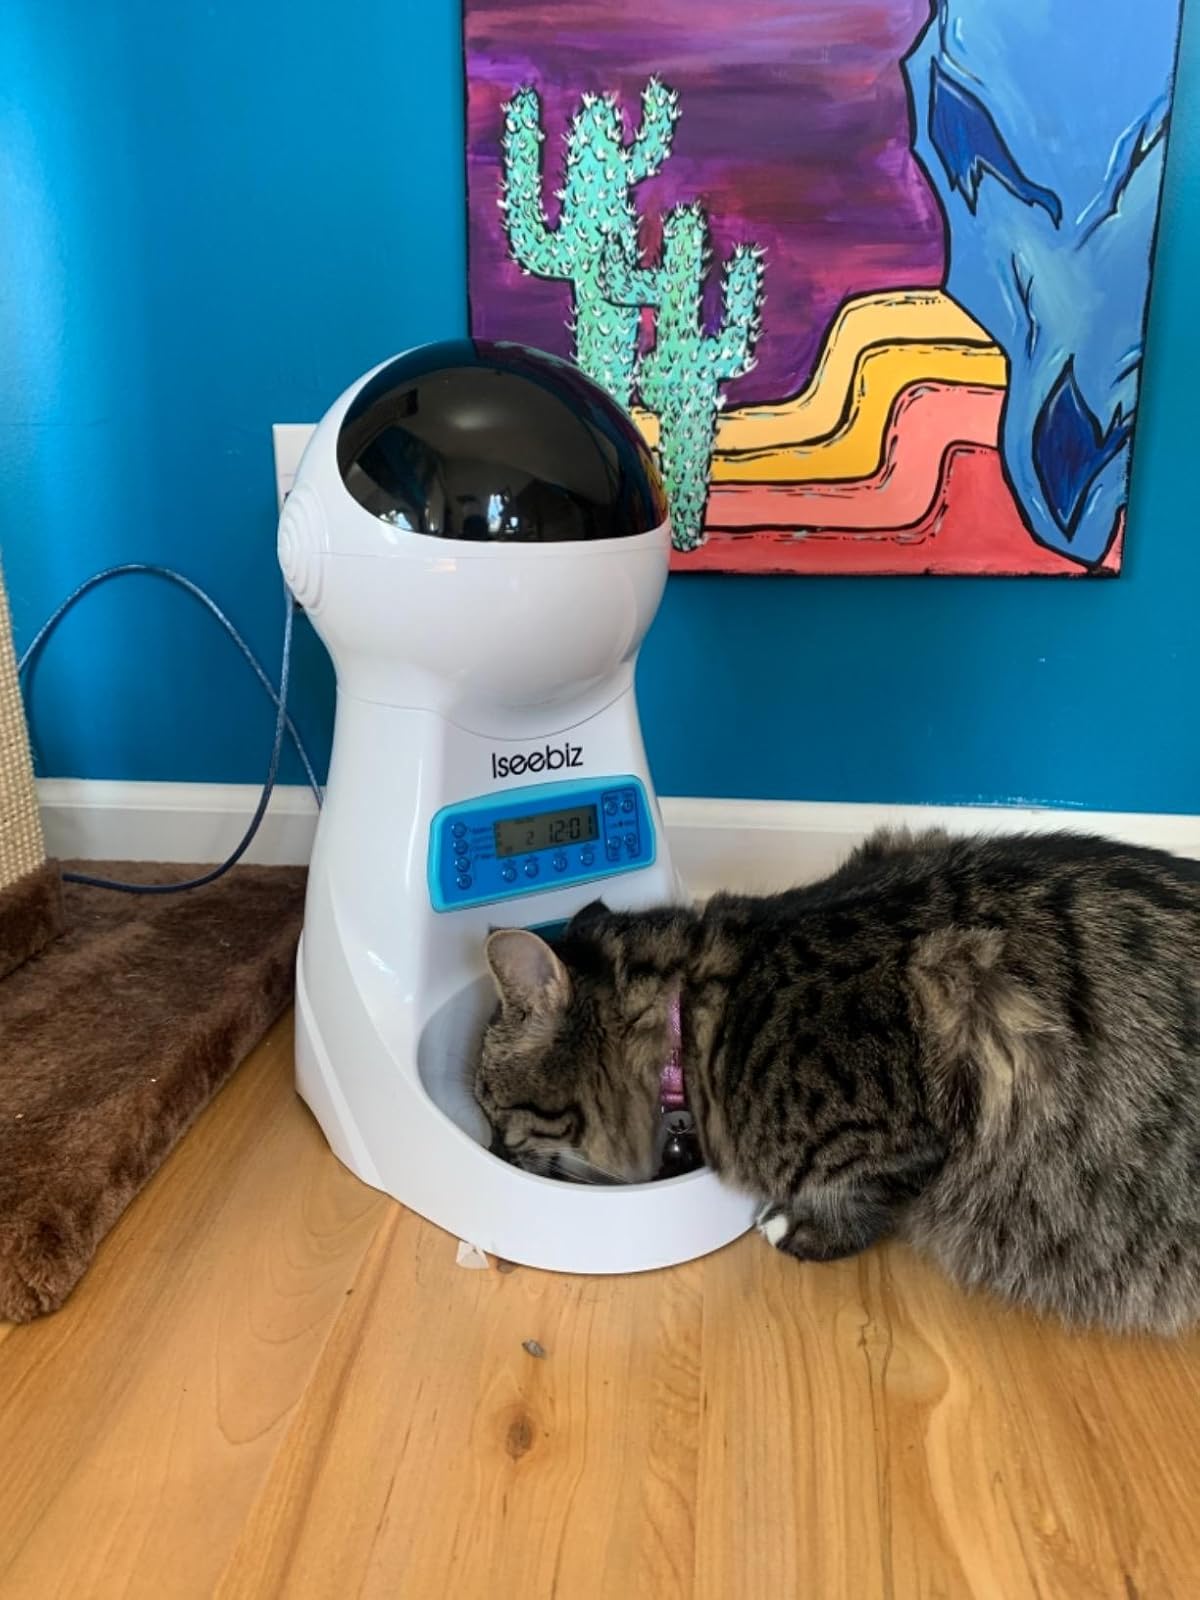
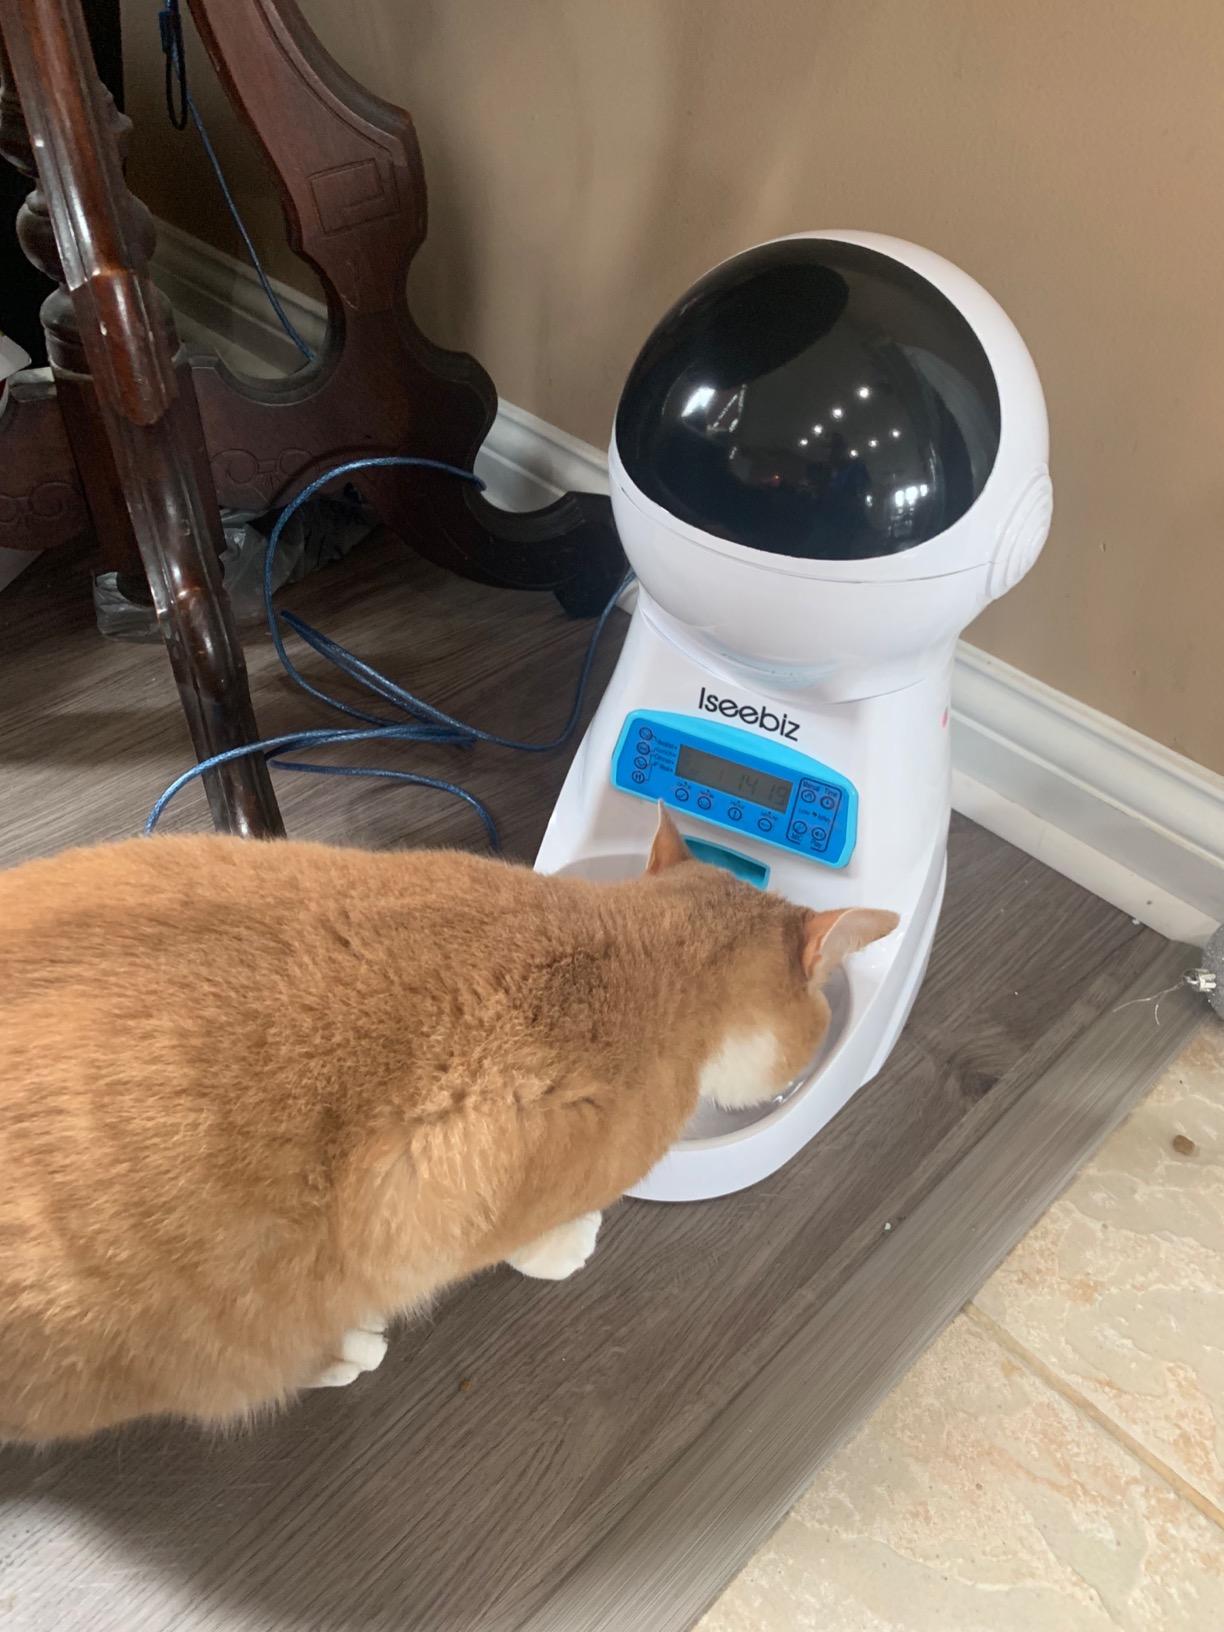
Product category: items_feeder
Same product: yes